Rajnish Kumar (banker)

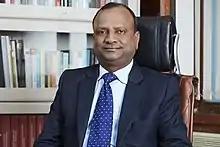

Rajnish Kumar is an Indian banker. He held the position of chairman of the State Bank of India.